Copán

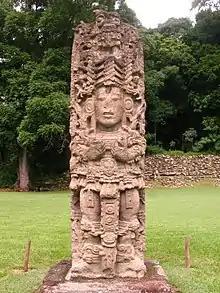
Stela H, depicting king Uaxaclajuun Ub'aah K'awiil

Uaxaclajuun Ub'aah K'awiil was crowned as the 13th king in the Copán dynasty in July 695. He oversaw both the apogee of Copán's achievements and also one of the city's most catastrophic political disasters. During his reign, the sculptural style of the city evolved into the full in-the-round sculpture characteristic of Copán. In AD 718, Copán attacked and defeated the unidentified site of Xkuy, recording its burning on an unusual stone cylinder. In AD 724 Uaxaclajuun Ub'aah K'awiil installed K'ak' Tiliw Chan Yopaat as a vassal on the throne of Quiriguá. Uaxaclajuun Ub'aah K'awiil was confident enough in his power to rank his city among the four most powerful states in the Maya region, together with Tikal, Calakmul and Palenque, as recorded on Stela A. In contrast to his predecessor, Uaxaclajuun Ub'aah K'awiil concentrated his monuments in the site core of the Copán; his first was Stela J, dated to AD 702 and erected at the eastern entrance to the city.